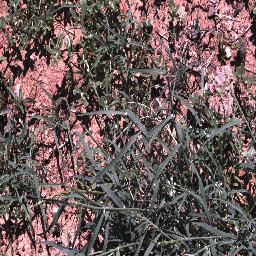
Label: negative